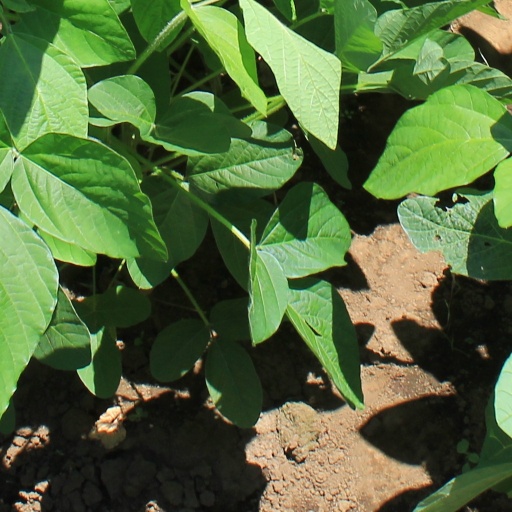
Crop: soybean